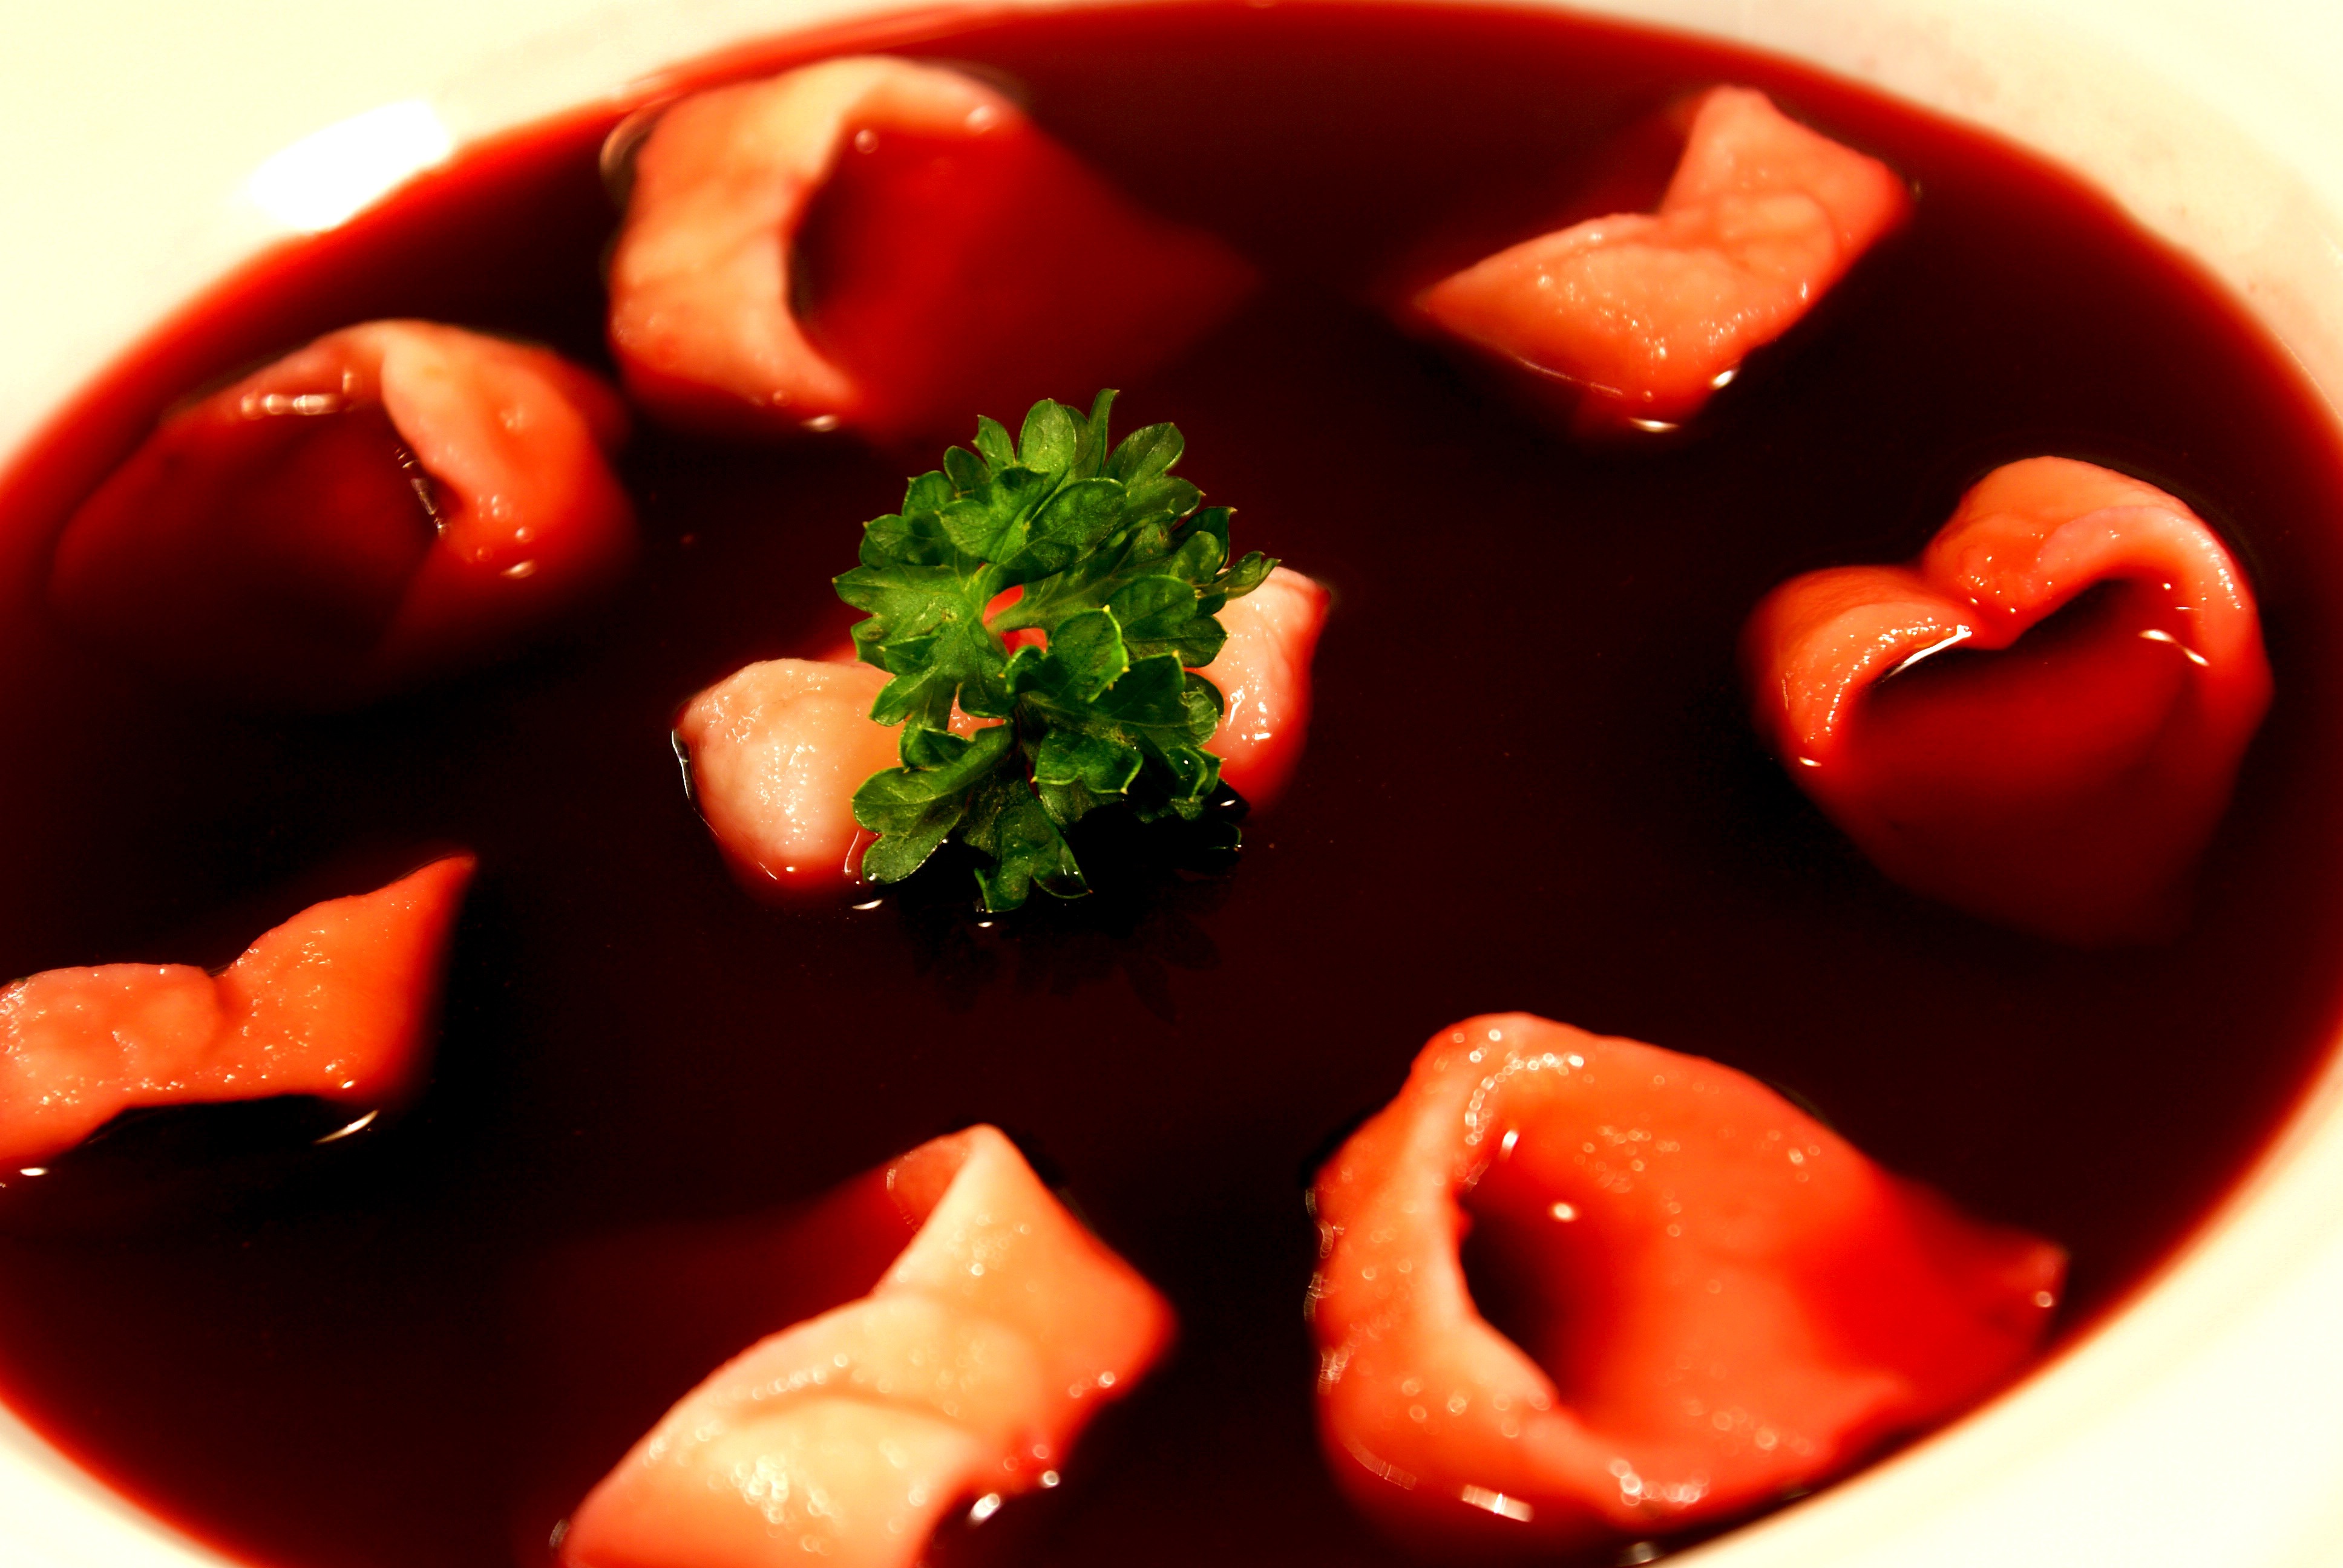
dish, food, produce, vegetable, meat, cuisine, eating, catering, potrwawa, barsz with dumplings, borscht soup